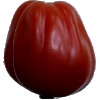
Label: Tomato Heart 1